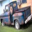
Label: pickup_truck